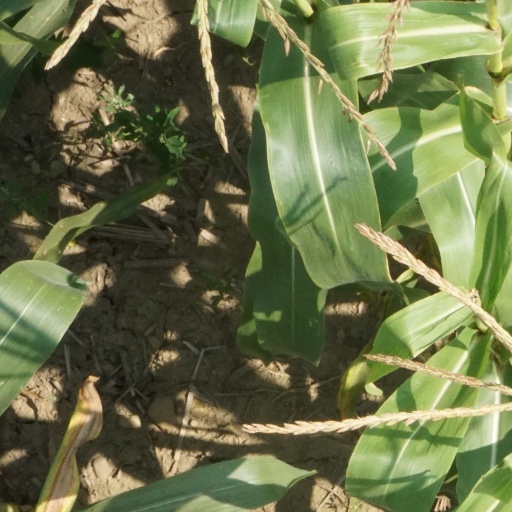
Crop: maize; corn